SS Dongola

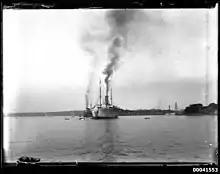
"Dongola" in Farm Cove, NSW, Australia, 1925

A large ship, the "Lyons Maru", passed "Dongola" heading for open water and touched her bow plates, but did no damage. A burning lighter then hit the ship and sank, and about twelve of the crew were hauled on board, with another twelve drowning. By 5 p.m. the wind had died away and three boats were sent out to rescue survivors. They made several trips until after midnight, picking up more than 250 people, some badly injured. At daylight the boats were sent off again and more survivors rescued.